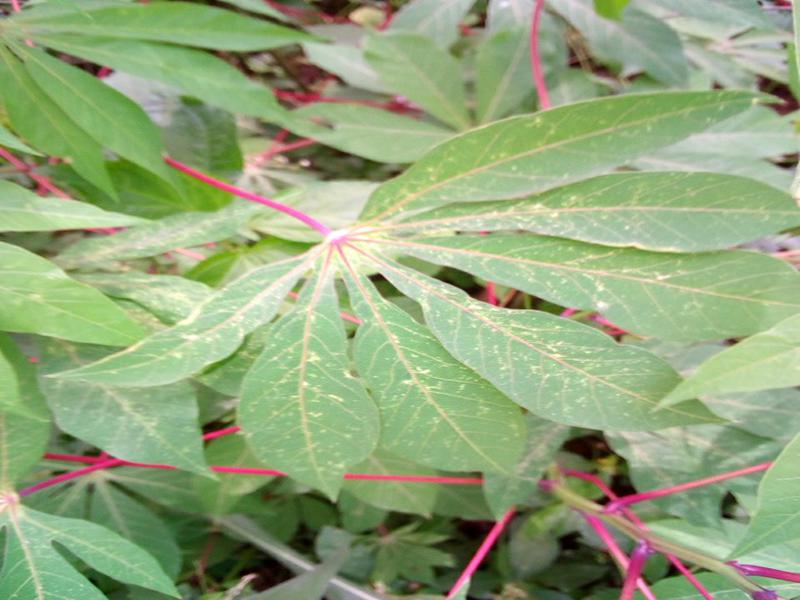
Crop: cassava
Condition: green_mottle